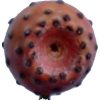
Label: cactus_fruit_red